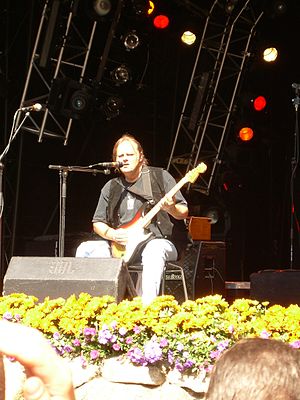
Walter Trout / På turné
Walter Trout spiller ofte i Danmark, her på Skanderborg Festival 2007
Walter Trout er en sanger og blues guitarist, som også gør afstikkere til hård rock, samt fungerer som sanger og sangskriver. Gift med danske Marie Trout. Parret har 3 børn og er bosat i Californien. I marts 2014 blev det offentliggjort, at han var alvorligt syg og skulle gennemgå en levertransplantation, som fandt sted den 28. maj 2014. Operationen blev gennemført og med succes, således at Trout allerede i 2015 kunne genoptage den musikalske karriere. Han indledte således en Europaturné i Frederikshavn 7. november 2015.